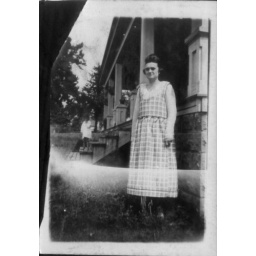
LaVerne in front of porch with young boy on steps, wooden at this time